Question: Who is in this picture?
Tambaya: Waye a jikin wannan hoton?
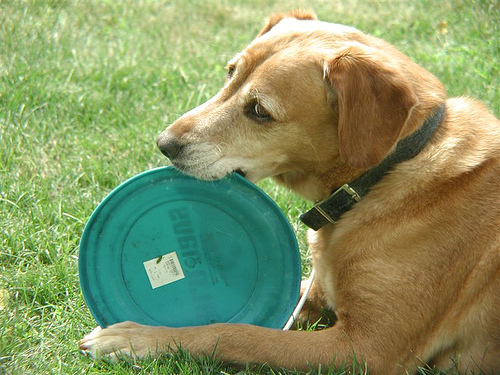
Answer: A dog.
Amsa: Kare.